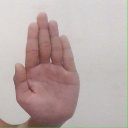
अक्षर: ध